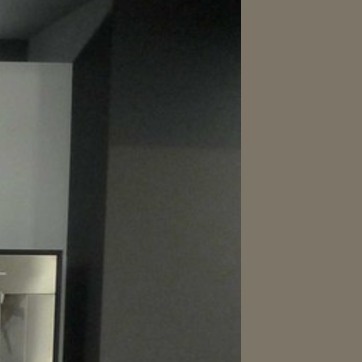
Material: painted